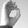
ASL letter: O